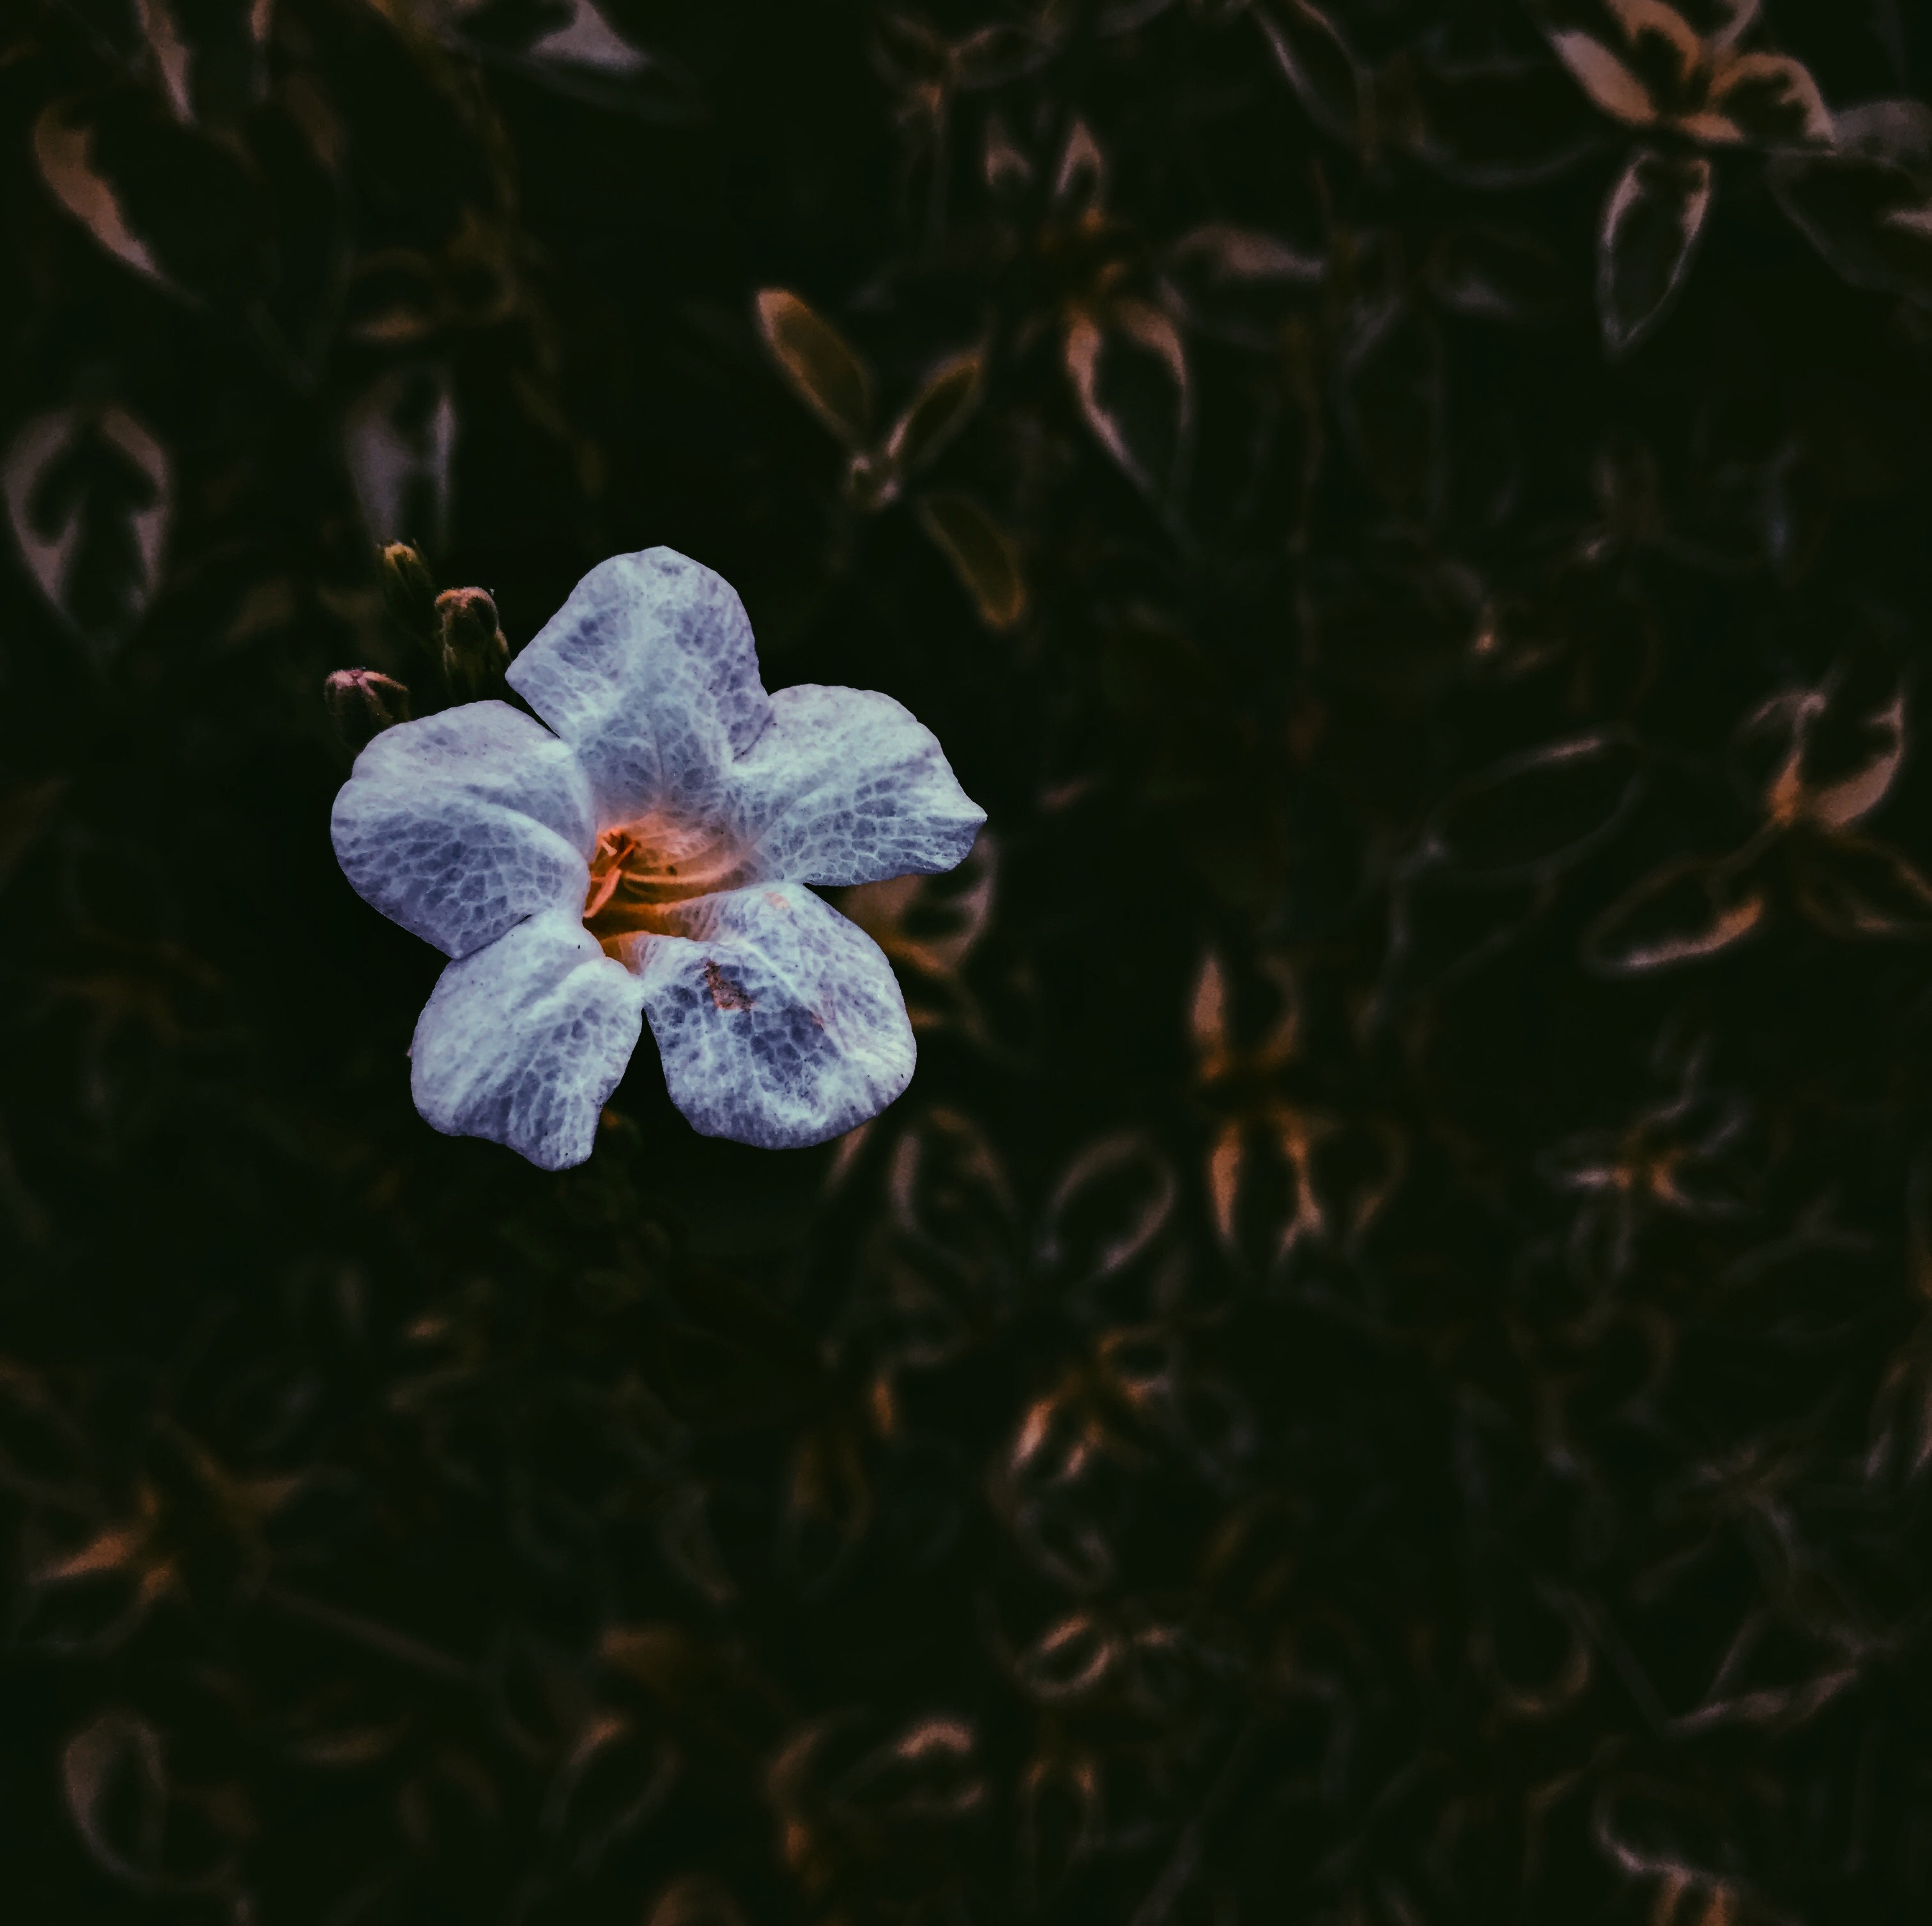
petal, flower, plant, violet, botany, flowering plant, sky, spring, wildflower, photography, violet family, borage family, viola, plant stem, geranium, still life photography